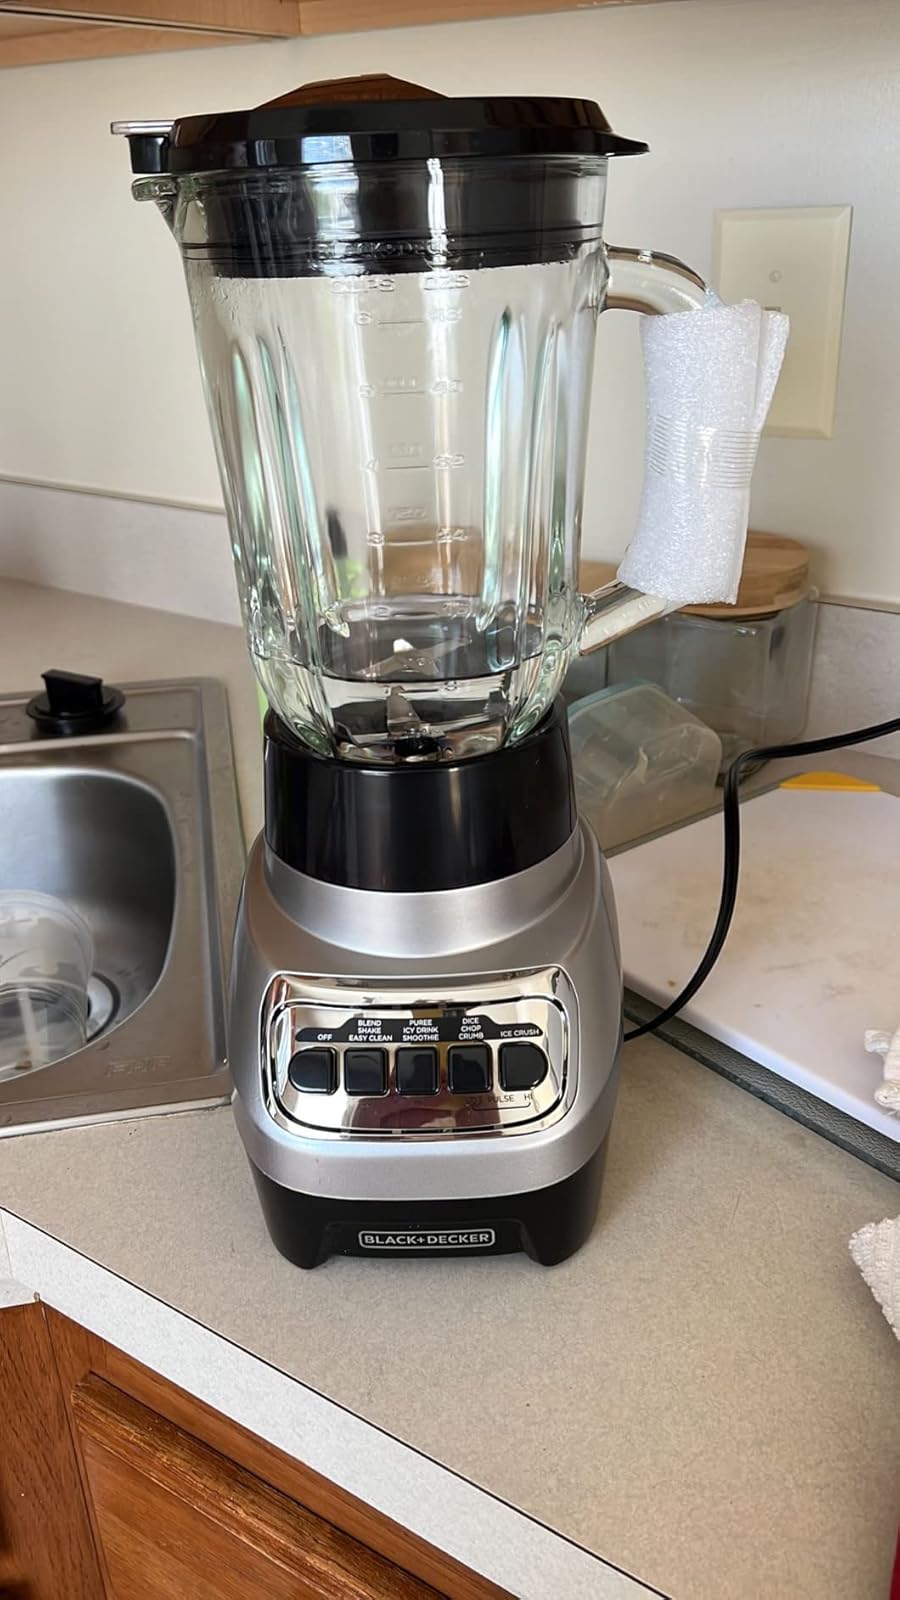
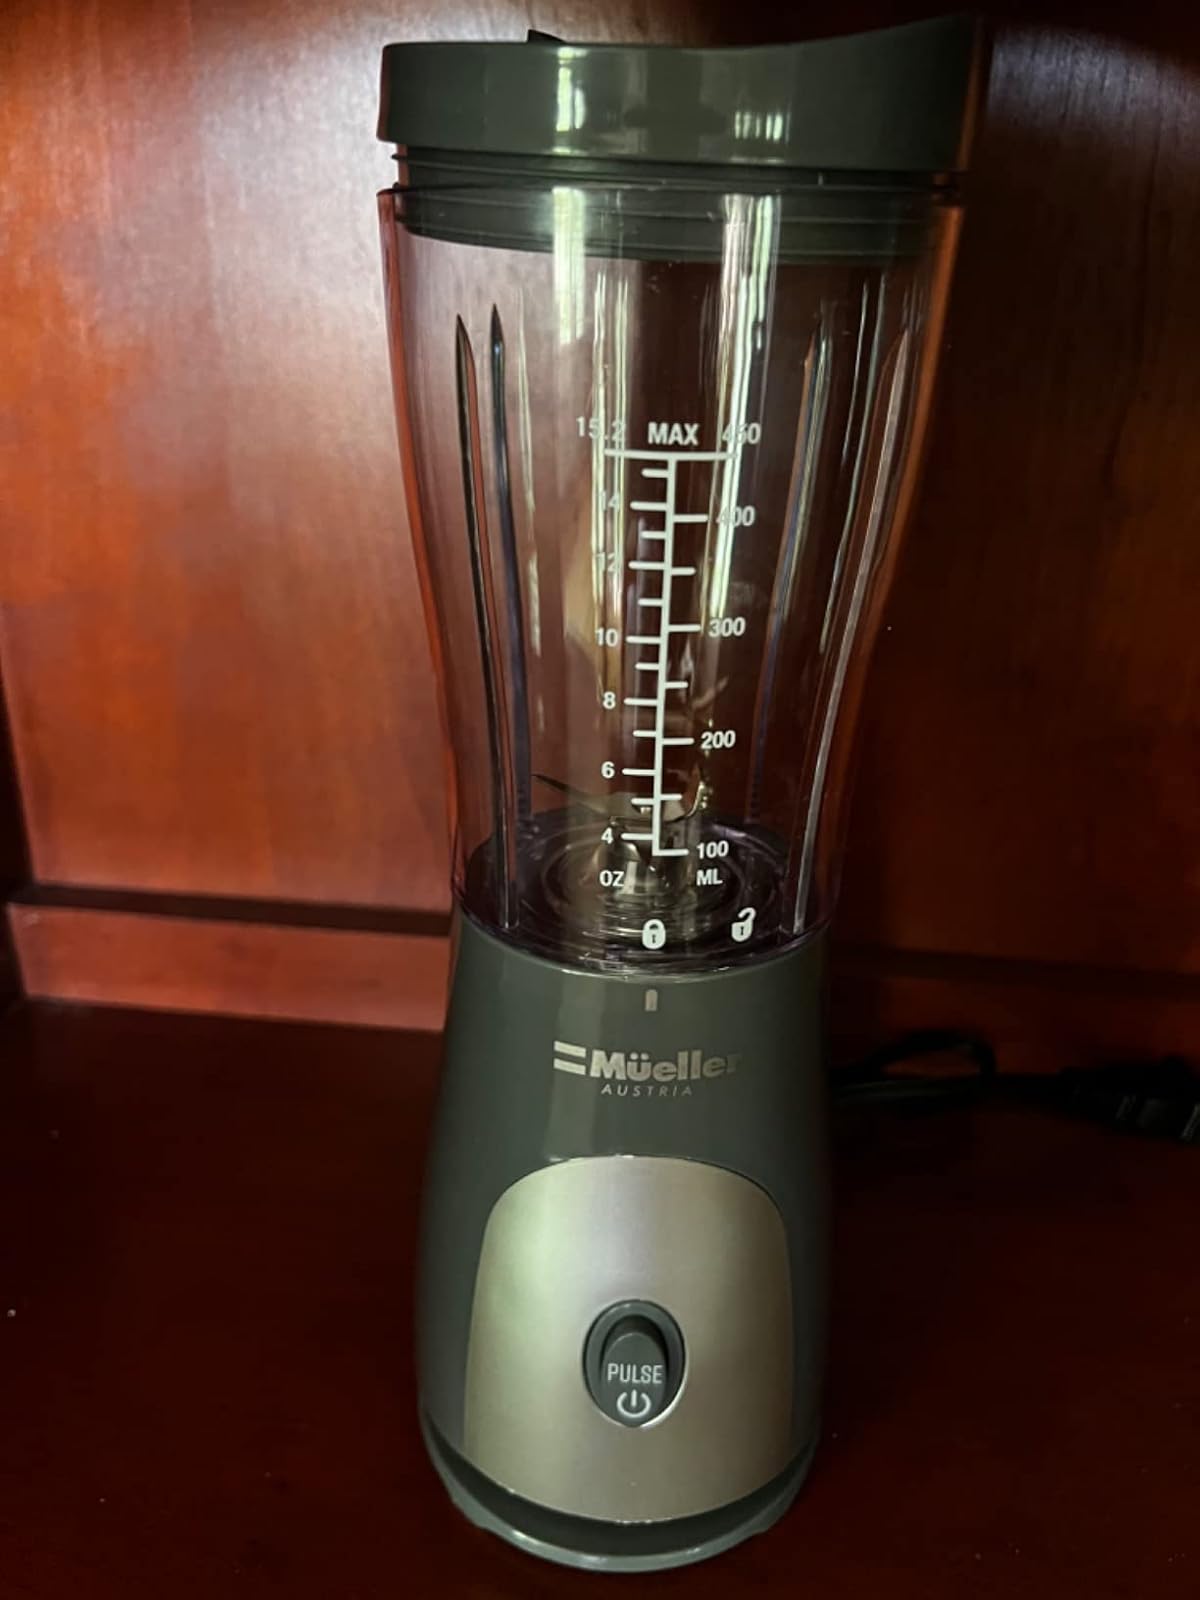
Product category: items_blender
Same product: no